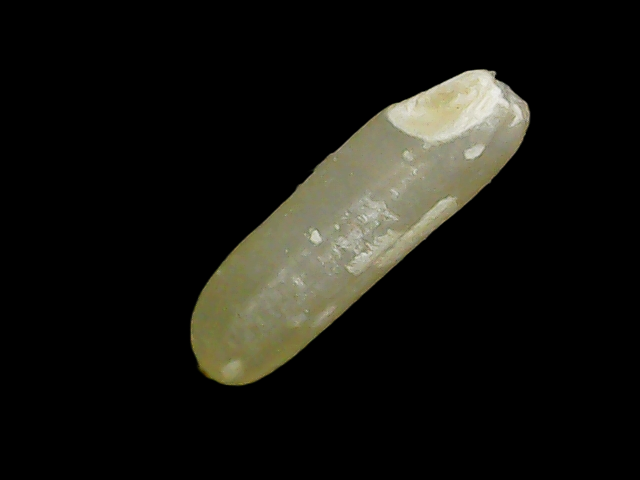
Rice variety: Binadhan21